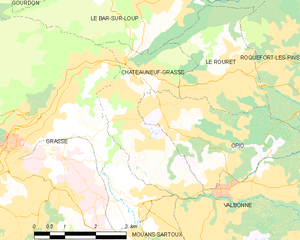
Carte des communes françaises: Châteauneuf-Grasse